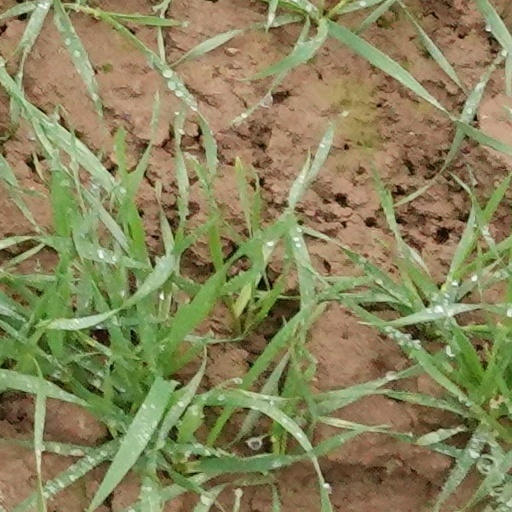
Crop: wheat